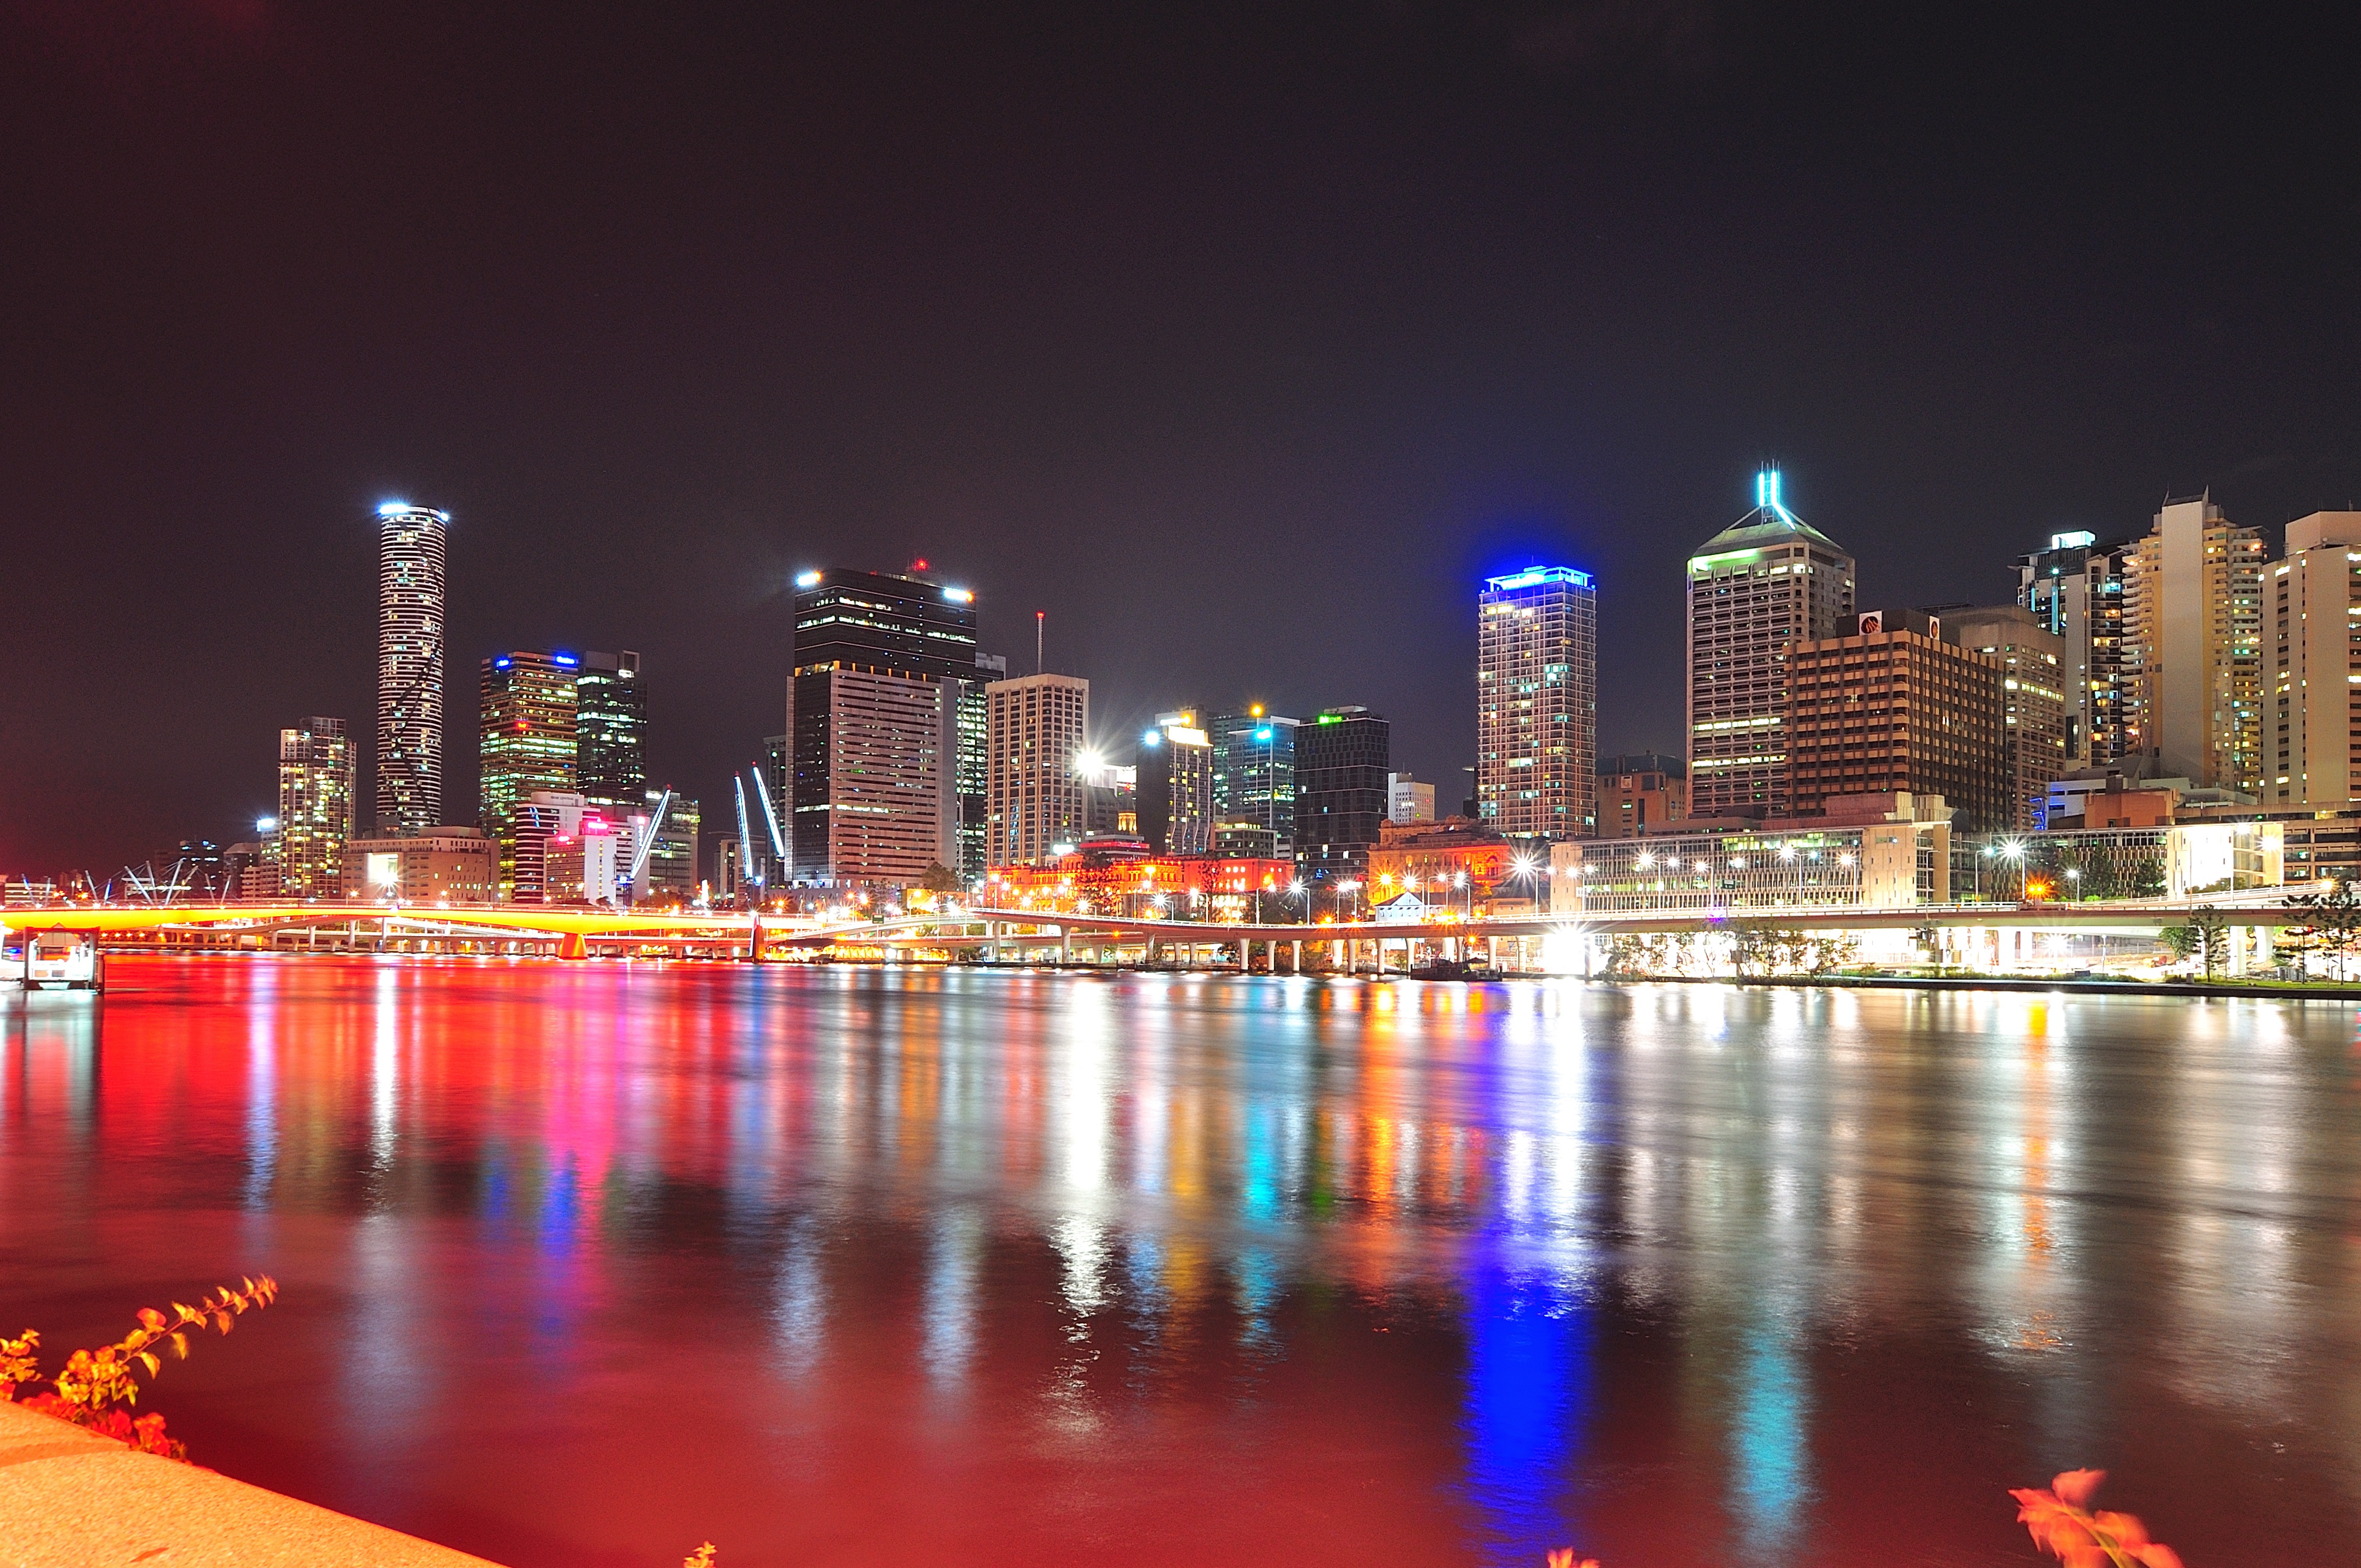
horizon, skyline, night, city, skyscraper, cityscape, downtown, dusk, evening, reflection, landmark, australia, south, queensland, southbank, brisbane, nightview, metropolis, geographical feature, human settlement, metropolitan area